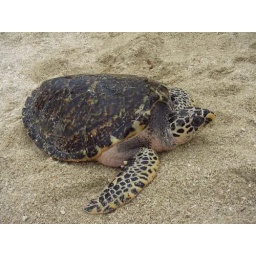
this turtle was strolling by the beach in guimaras!